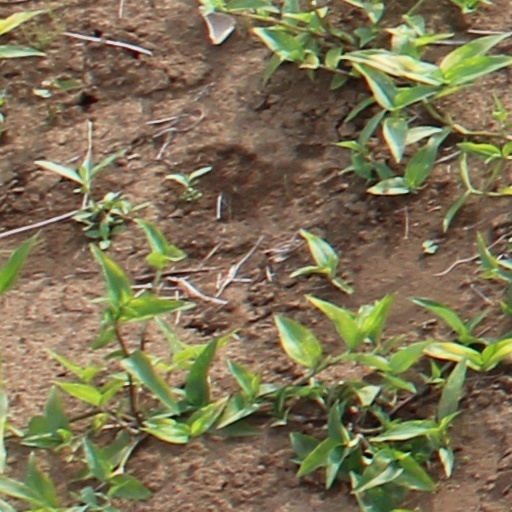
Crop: wheat